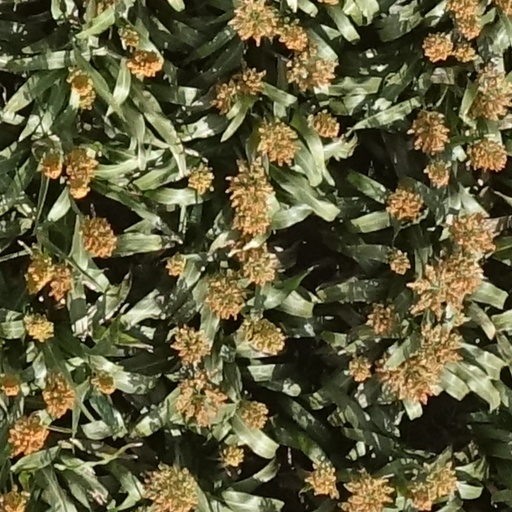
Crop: sorghum